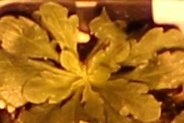
Label: Horseweed